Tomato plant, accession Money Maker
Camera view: bottom (45 deg); turntable rotation: 120 degrees
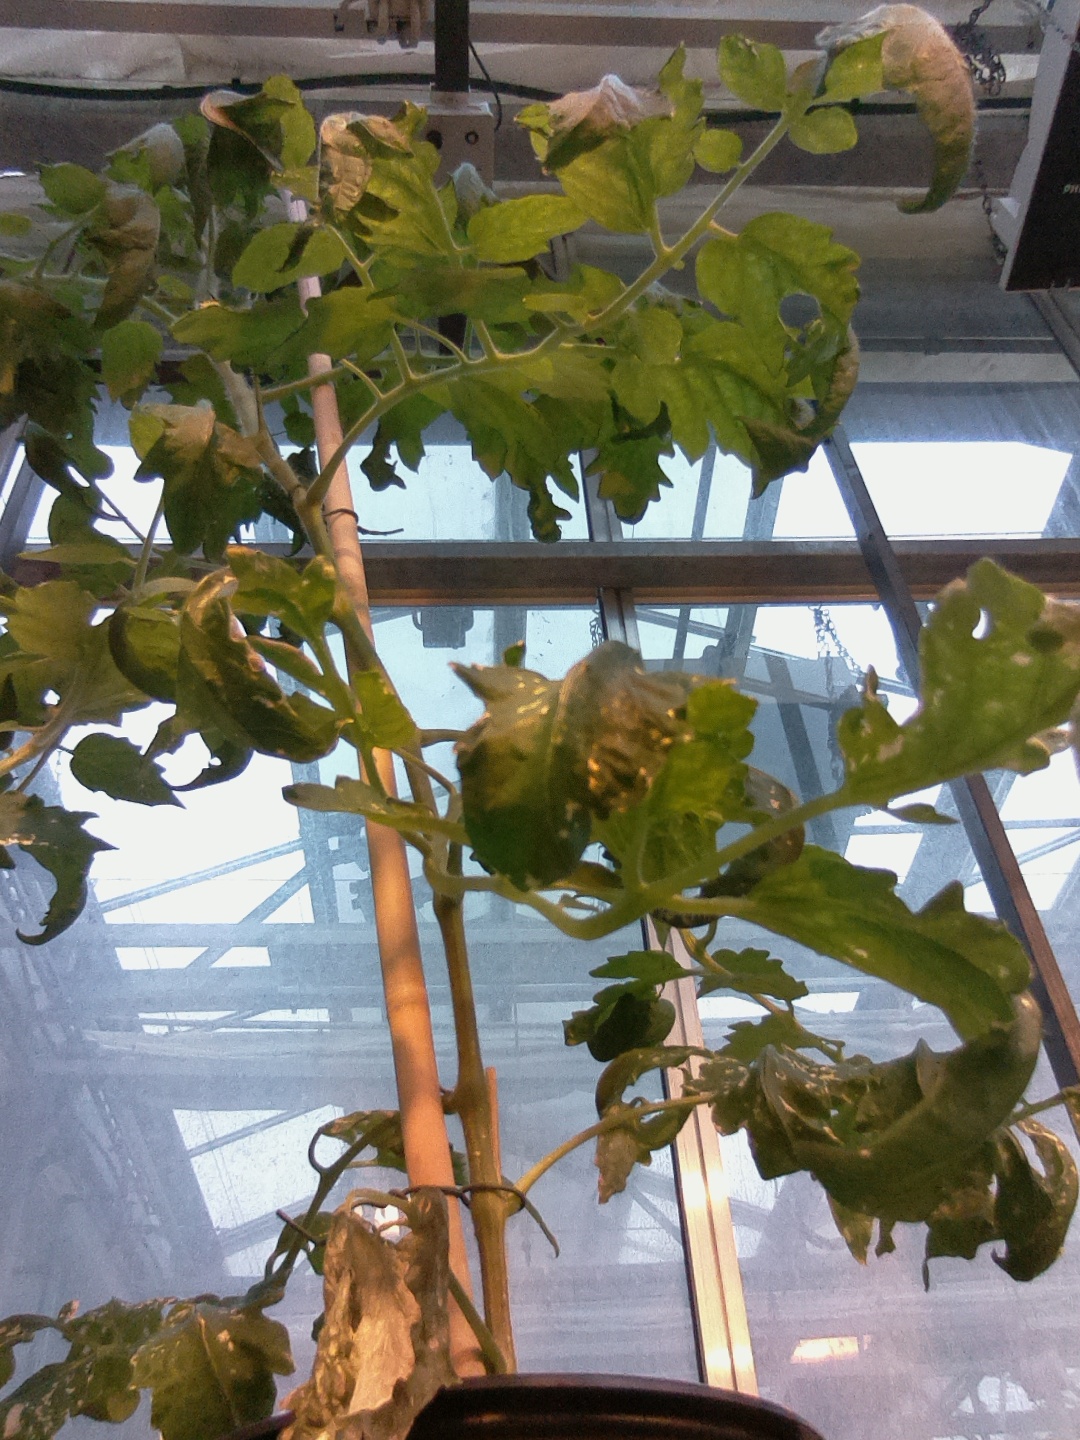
BBCH growth stage 67: Full flowering, 70%-80% of flowers open, more petals falling